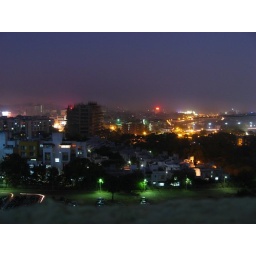
this is a shot taken by me from the 12th floor of my society building of Pune city